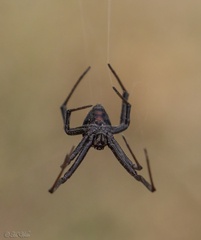
Species: Lactrodectus_hesperus